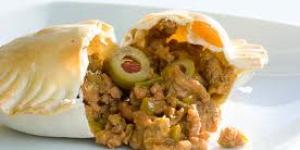
empanada